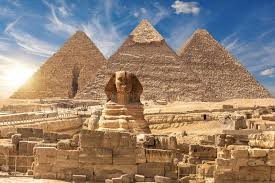
Landmark: Pyramids of Giza